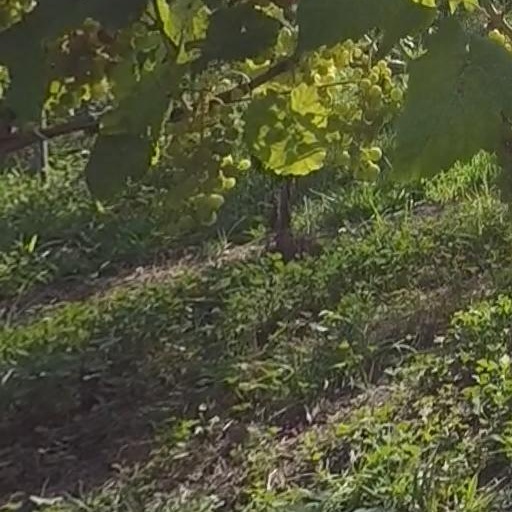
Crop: grape